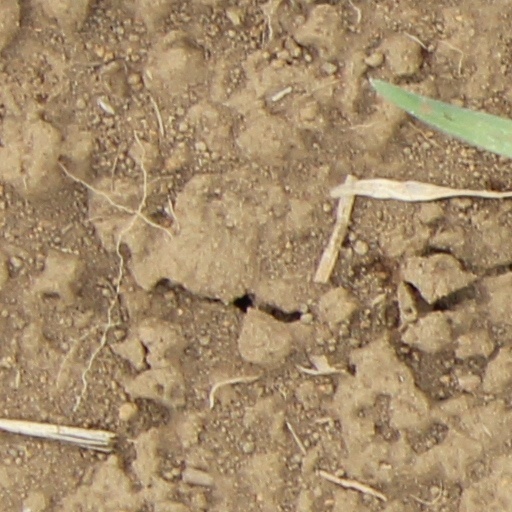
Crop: wheat